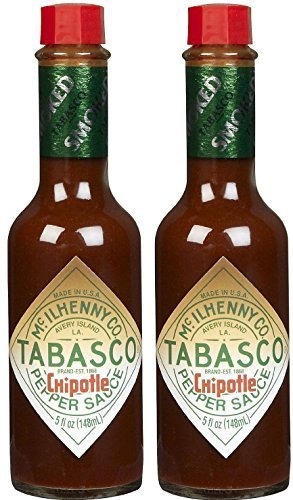
Item Name: Tabasco Chipotle Smoked Red Jalapeno Pepper Sauce, 5 oz (Set of 2) by TABASCO brand
Value: 10.0
Unit: Fl Oz

Price: 13.12